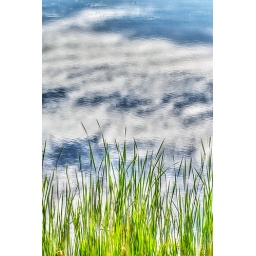
The clouds reflected in the water at Sawhill Ponds in Boulder.